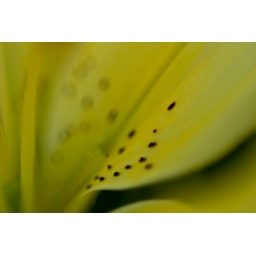
A yellow lily that is growing right outside by back door. Taken with a reverse mount 50mm.